Arkansas Highway 236

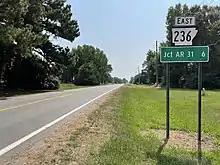
State Highway 236 at the intersection of Arkansas Highway 89 south of Cabot, Arkansas

Arkansas Highway 236 (AR 236 and Hwy. 236) is an east–west state highway in Lonoke County. The route of connects Highway 89 and Highway 13 including a concurrency with Highway 31.